Leilani Münter

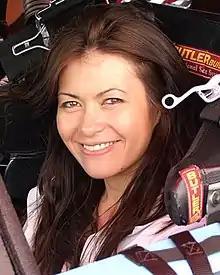
Münter at Texas Motor Speedway in 2006

"Sports Illustrated" named Münter one of the top ten female race car drivers in the world. Glamour Magazine named her an "Eco Hero." In 2012, Leilani was a recipient of ELLE Magazine's Genius Award. She was profiled on Discovery Planet Green's new 2010 television series "Fast Forward." Münter has also appeared as a model for Lucky Brand Jeans. She was featured in the issue of L'Uomo Vogue (Italian Vogue), and Fashion TV filmed a behind the scenes look at the shoot in Toronto. Münter spent three years as a special correspondent for NASCAR.com and was one of three "Hostess Race Divas" to appear on boxes of Hostess Twinkies and Cupcakes alongside IndyCar's Danica Patrick and drag racing's Melanie Troxel. In 2008, she did a live interview with NPR about her green efforts in racing. Leilani did a live television interview from the BP Oil Spill in the Gulf of Mexico with MSNBC. She was also featured on the front page of CNN.com in 2010. In 2012, she was featured in AOL's "You've Got" web series. In 2012, Oprah Winfrey ran a feature on Münter in both her magazine and her online blog.